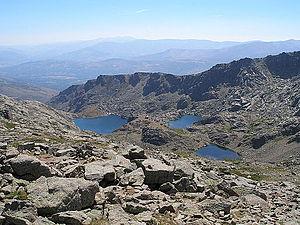
La sierra de Béjar est une chaîne de montagnes près du centre de la péninsule Ibérique.